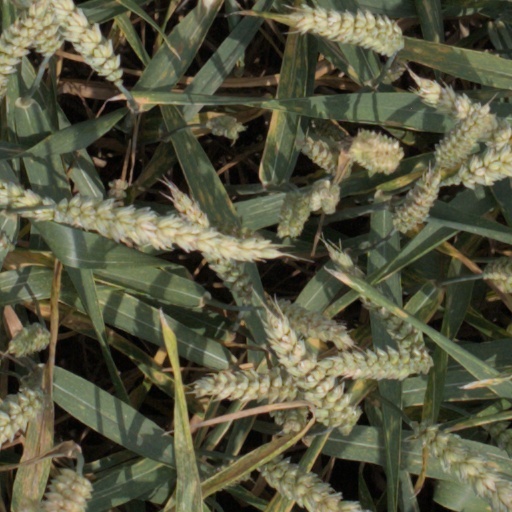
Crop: wheat